Leylek District Library

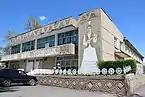
The Leilek District Library is located on the second floor of the Razzakov House of Culture

The Leylek District Library, also called the Leylek District Central Library is the public library system that serves the city of Razzakov and the wider Leylek District in Kyrgyzstan. With a total of 28 branches across Leylek District, it is the largest public library network in Batken Region.